Hans von Luck

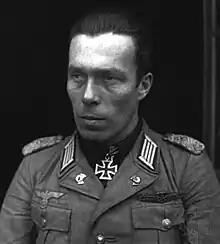
Luck in 1944

Hans–Ulrich Freiherr von Luck und Witten (15 July 1911 – 1 August 1997), usually shortened to Hans von Luck, was a German officer in the Wehrmacht of Nazi Germany during World War II. Von Luck served with the 7th Panzer Division and 21st Panzer Division. Von Luck is the author of the book "Panzer Commander".